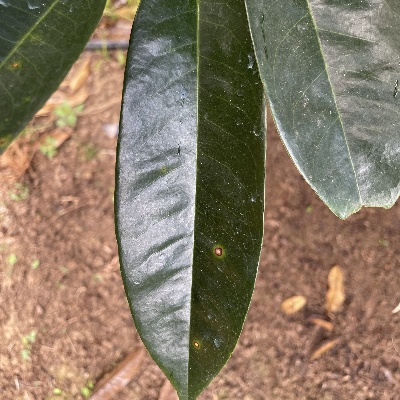
Label: Leaf_Phomopsis